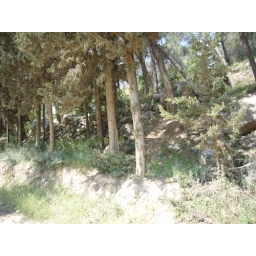
A rock wall from before the 19th century. The 'martyr's forest' that commemorates the communities destroyed in the Holocaust.